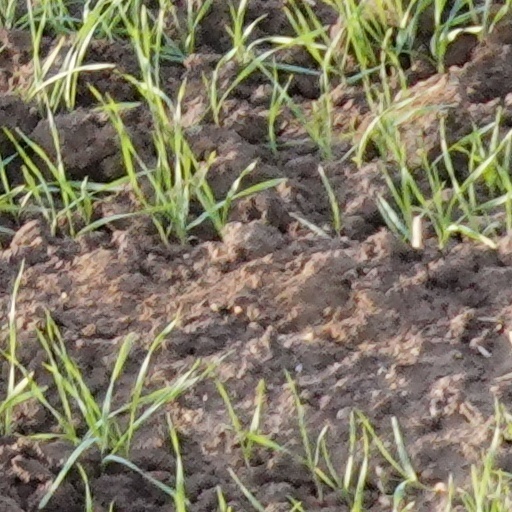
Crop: wheat